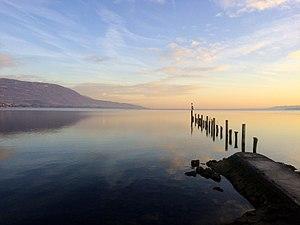
Yverdon-les-Bains est une ville et une commune suisse du canton de Vaud, située dans le district du Jura-Nord vaudois, dont elle est le chef-lieu.
Le lac de Neuchâtel est le plus grand lac entièrement suisse. Sa surface est de 217,8 km². Il fait partie du Pays des Trois-Lacs et sa rive orientale est située sur la frontière linguistique français-allemand et borde le Seeland.